Characters of Red Dead Redemption 2

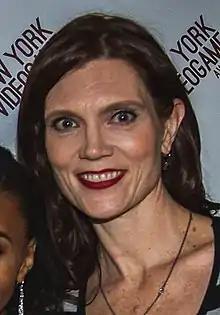
A 44-year-old with brown hair smiling at the camera.

Sean MacGuire (Michael Mellamphy) is a gunman of the Van der Linde gang. A young Irish thief, he is a descendant of several criminals; his father, who was wanted by the government, fled to America with Sean but was caught and killed. After unsuccessfully attempting to rob Dutch's pocket watch in an alleyway, Sean joined the Van der Linde gang. After the gang's botched ferry robbery in Blackwater, Sean is separated and captured by bounty hunters. He is rescued by Arthur, Charles, and Javier, and the gang throws a party to celebrate his return; during the party, he and Karen have sex. Sean later joins the gang on some outings, including a train robbery and burning the Gray's tobacco fields along with Arthur. He joins Arthur, Bill, and Micah on a potential job in Rhodes, but is shot in the head by a sniper while walking the street.